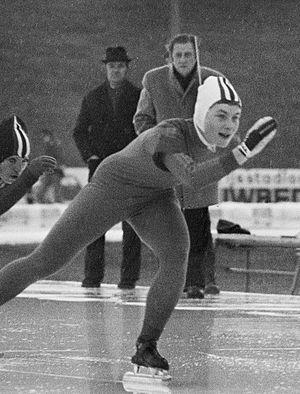
Galina Andreyevna Stepanskaya, née le 27 janvier 1947 à Leningrad est une patineuse de vitesse soviétique.